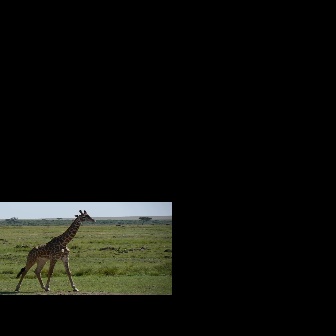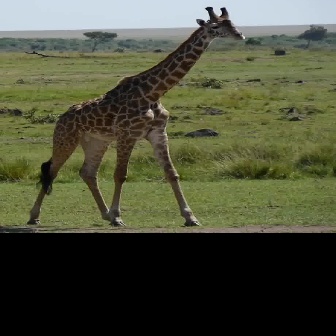
  Please identify the target specified by the bounding box [14,210,96,291] in the first image and locate it in the second image. Return the coordinates in [x_min,y_min,x_max,y_max] format.
Answer: [26,6,245,226]